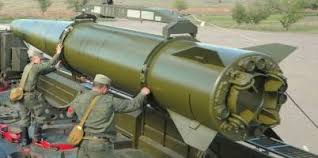
Label: Iskander